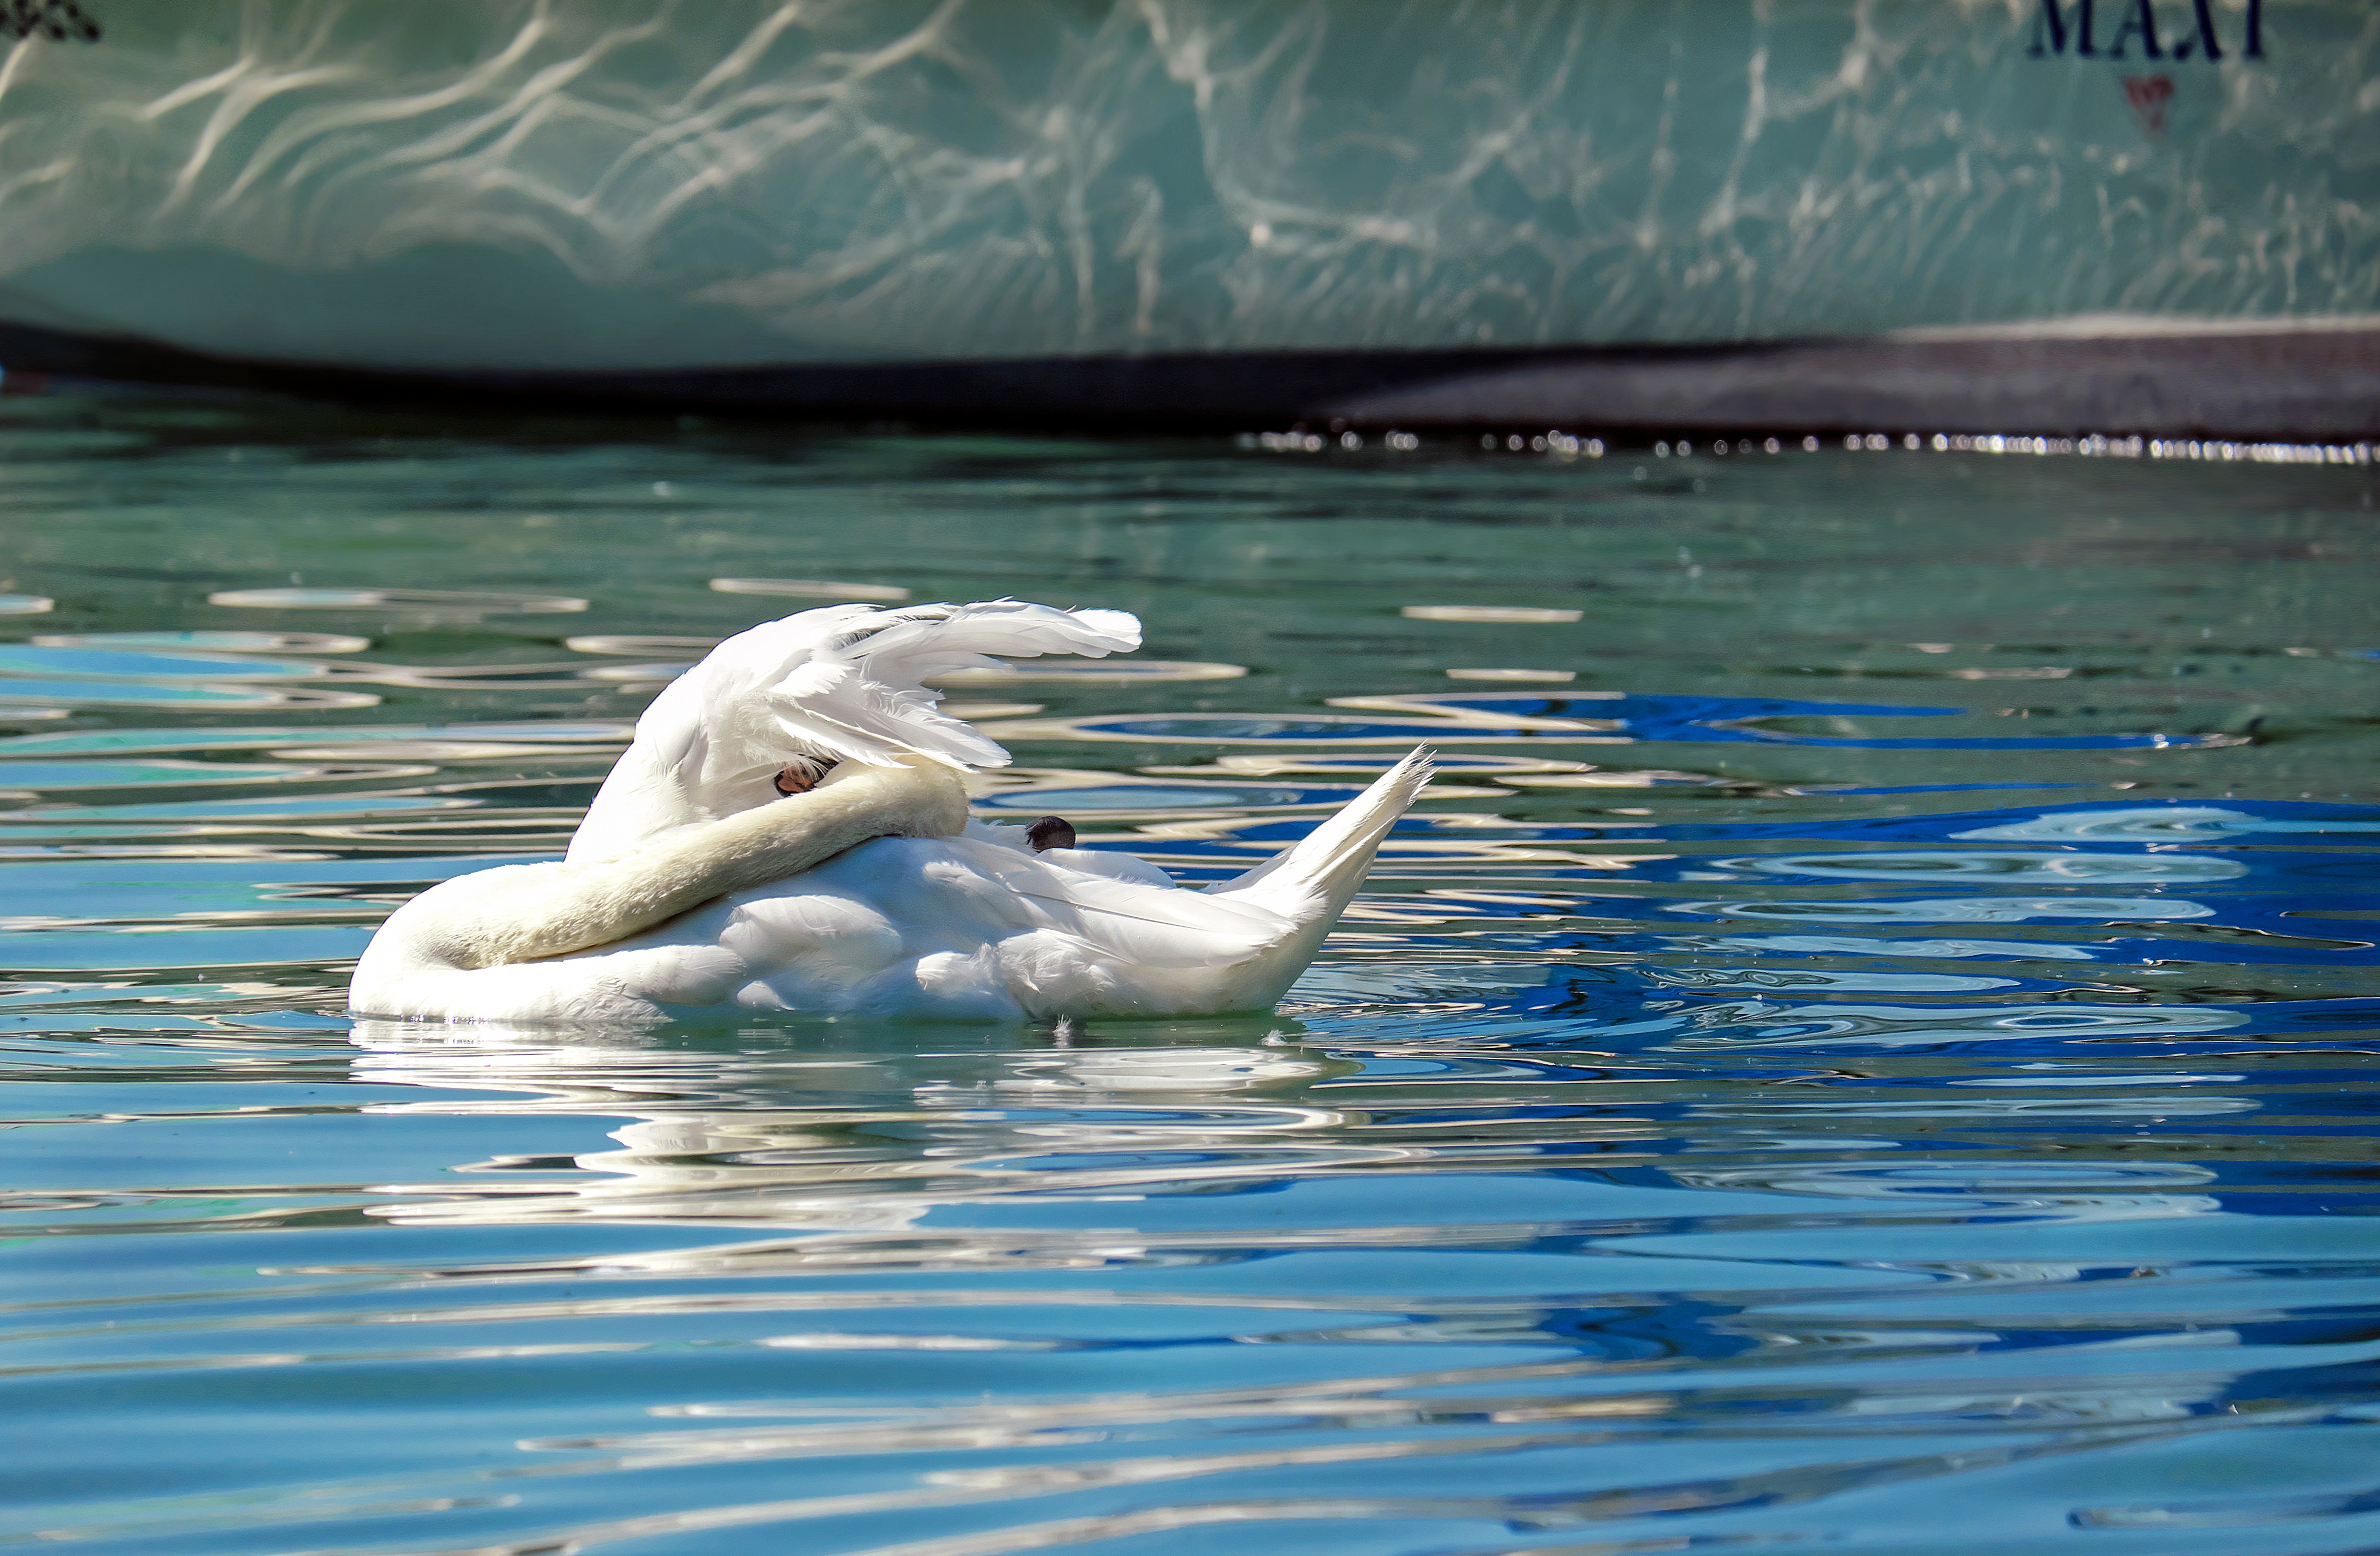
sea, water, bird, animal, pelican, seabird, swim, reflection, clean, swan, vertebrate, water bird, mute swan